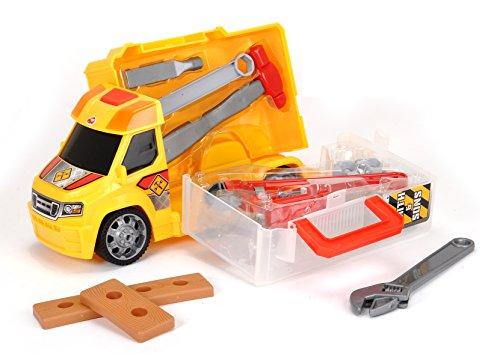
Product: Dickie Toys Push and Play Construction Handyman Case Vehicle
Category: Toys & Games | Dress Up & Pretend Play | Pretend Play | Play Tools
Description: Dickie Toys Push and Play Construction Handyman Case: handyman at work - come to us for versatile toys for your adventurous children.
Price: $14.12
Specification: ProductDimensions:13x5x7inches|ItemWeight:2.7pounds|ShippingWeight:2.78pounds(Viewshippingratesandpolicies)|DomesticShipping:ItemcanbeshippedwithinU.S.|InternationalShipping:ThisitemcanbeshippedtoselectcountriesoutsideoftheU.S.LearnMore|ASIN:B01BYKCVP6|Itemmodelnumber:203726004AMU|Manufacturerrecommendedage:36months-15years|Batteries:2AAbatteriesrequired.(included)